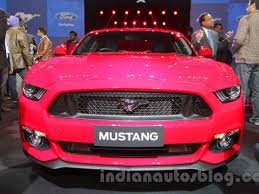
Vehicle type: Cars